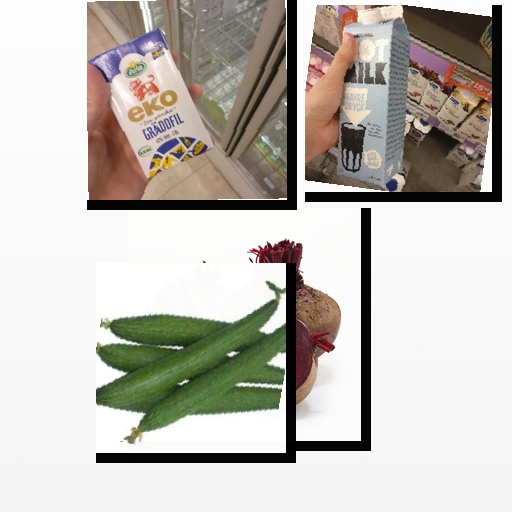
Food items: oat_milk, sour_cream, beetroot, sponge_gourd